K.C.'s Krazy Chase!

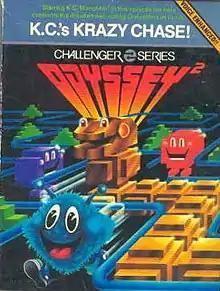

Crazy Chase is cartridge number 44 in the official Philips line of games for the Philips Videopac. The North American version for the Magnavox Odyssey² was called K.C.'s Krazy Chase!, an inside reference to then president of Philips Consumer Electronics Kenneth C. Menkin. It is a sequel to "K.C. Munchkin!".